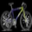
Label: bicycle